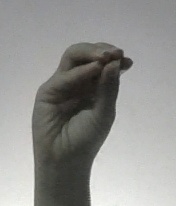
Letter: ha